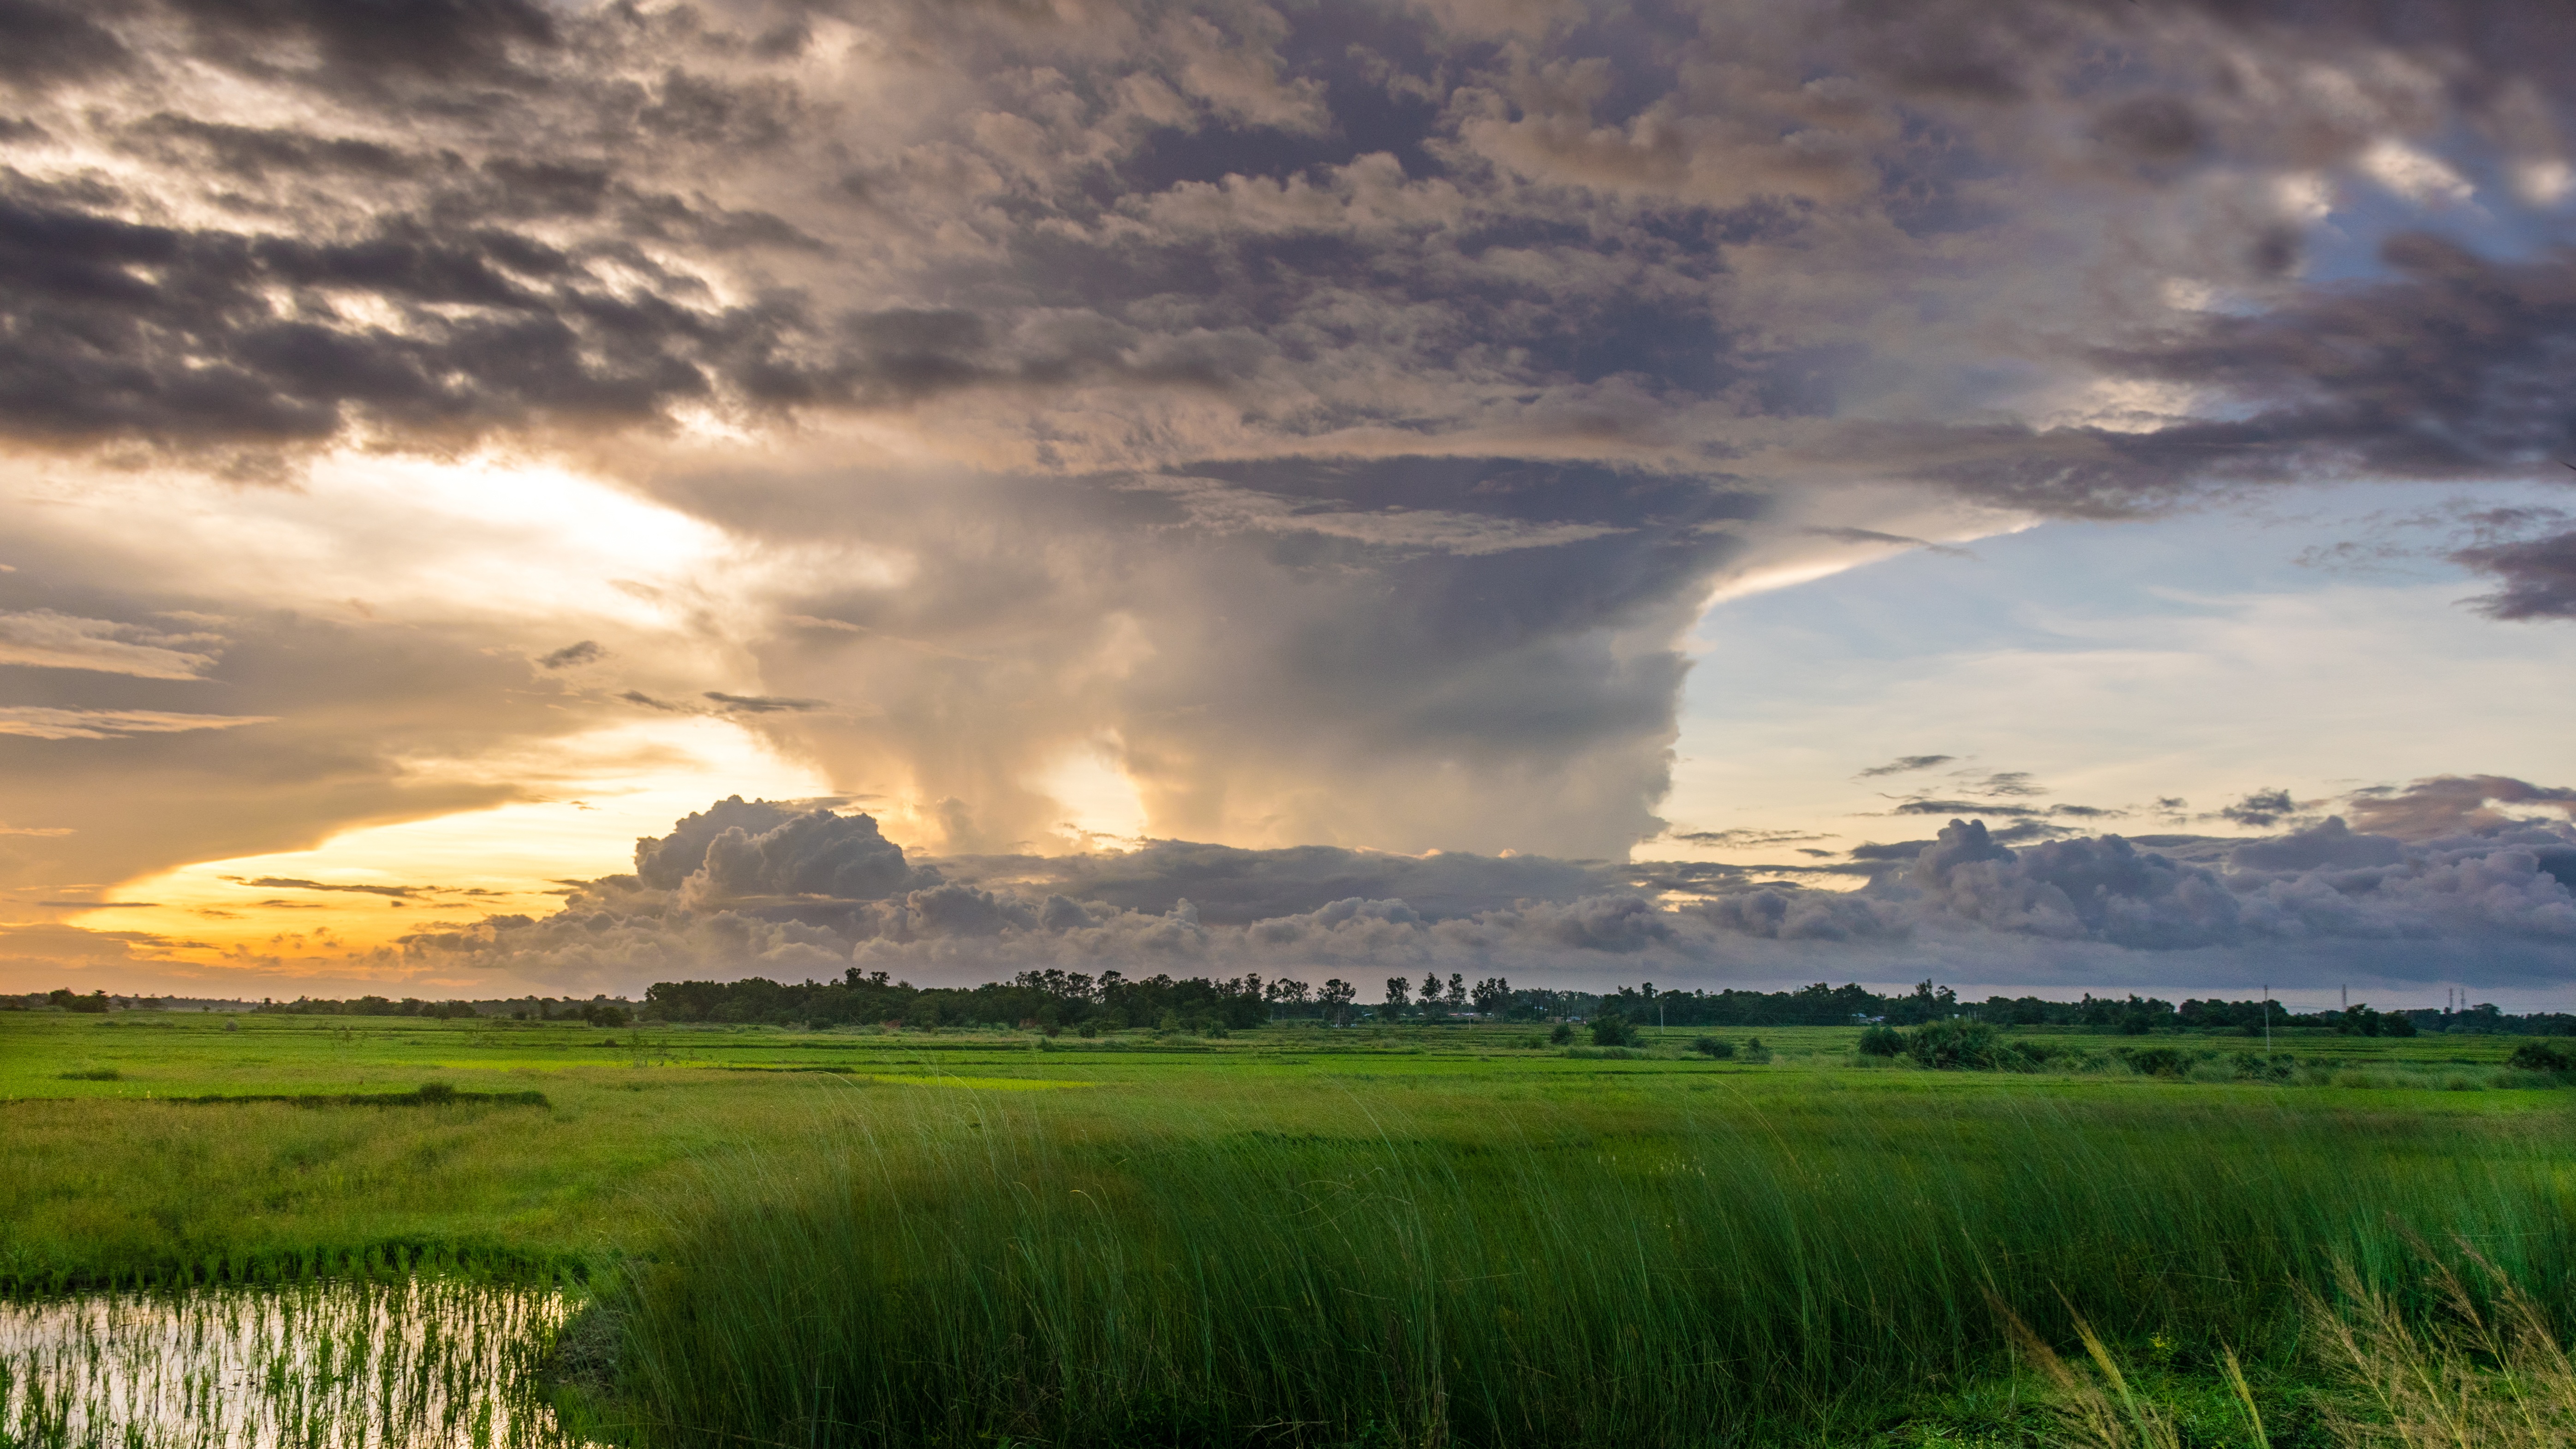
landscape, tree, water, nature, grass, outdoor, horizon, light, cloud, sky, sun, sunrise, sunset, field, meadow, prairie, sunlight, cloudy, morning, dawn, summer, travel, dusk, environment, evening, orange, spring, green, natural, blue, yellow, season, plain, sunny, clouds, grassland, bright, plateau, day, green grass, rural area, green field, meteorological phenomenon